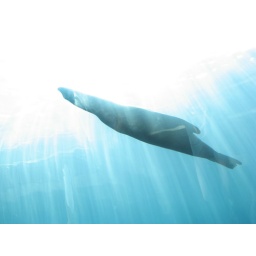
Sea lion against the sunny water background.